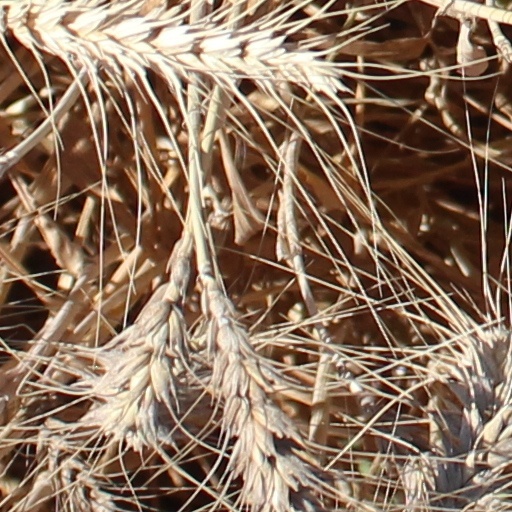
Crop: wheat